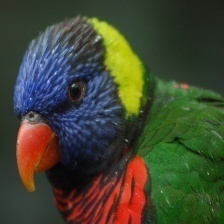
Species: RAINBOW LORIKEET
Scientific name: TRICHOGLOSSUS MOLUCCANUS
ImageNet parent category: lorikeet